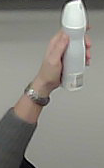
Product: rexona_spray